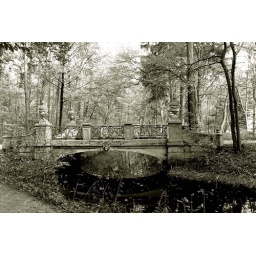
colourful in black and white